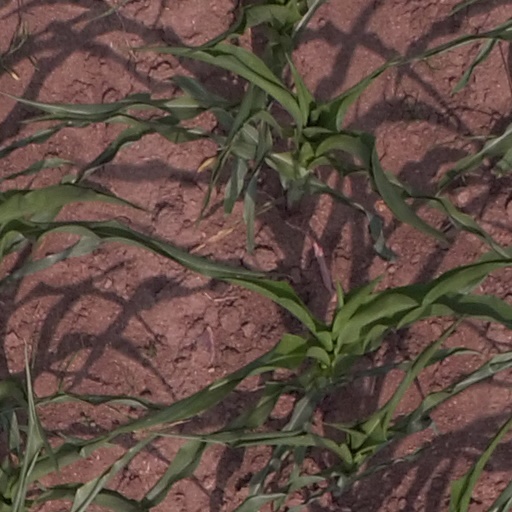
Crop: maize; corn